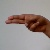
The image shows a hand gesture representing the letter 'H' in Indian Sign Language.